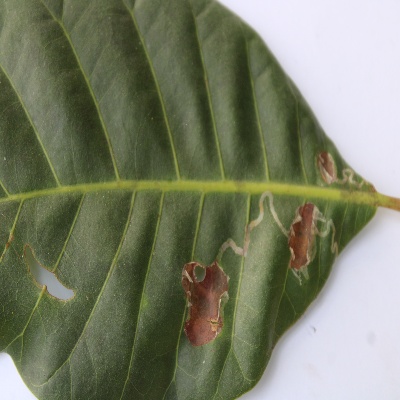
Crop: Cashew
Condition: leaf miner